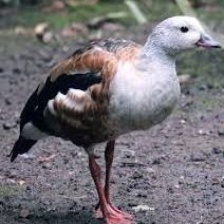
Species: ANDEAN GOOSE
Scientific name: CHLOEPHAGA MELANOPTERA
ImageNet parent category: goose